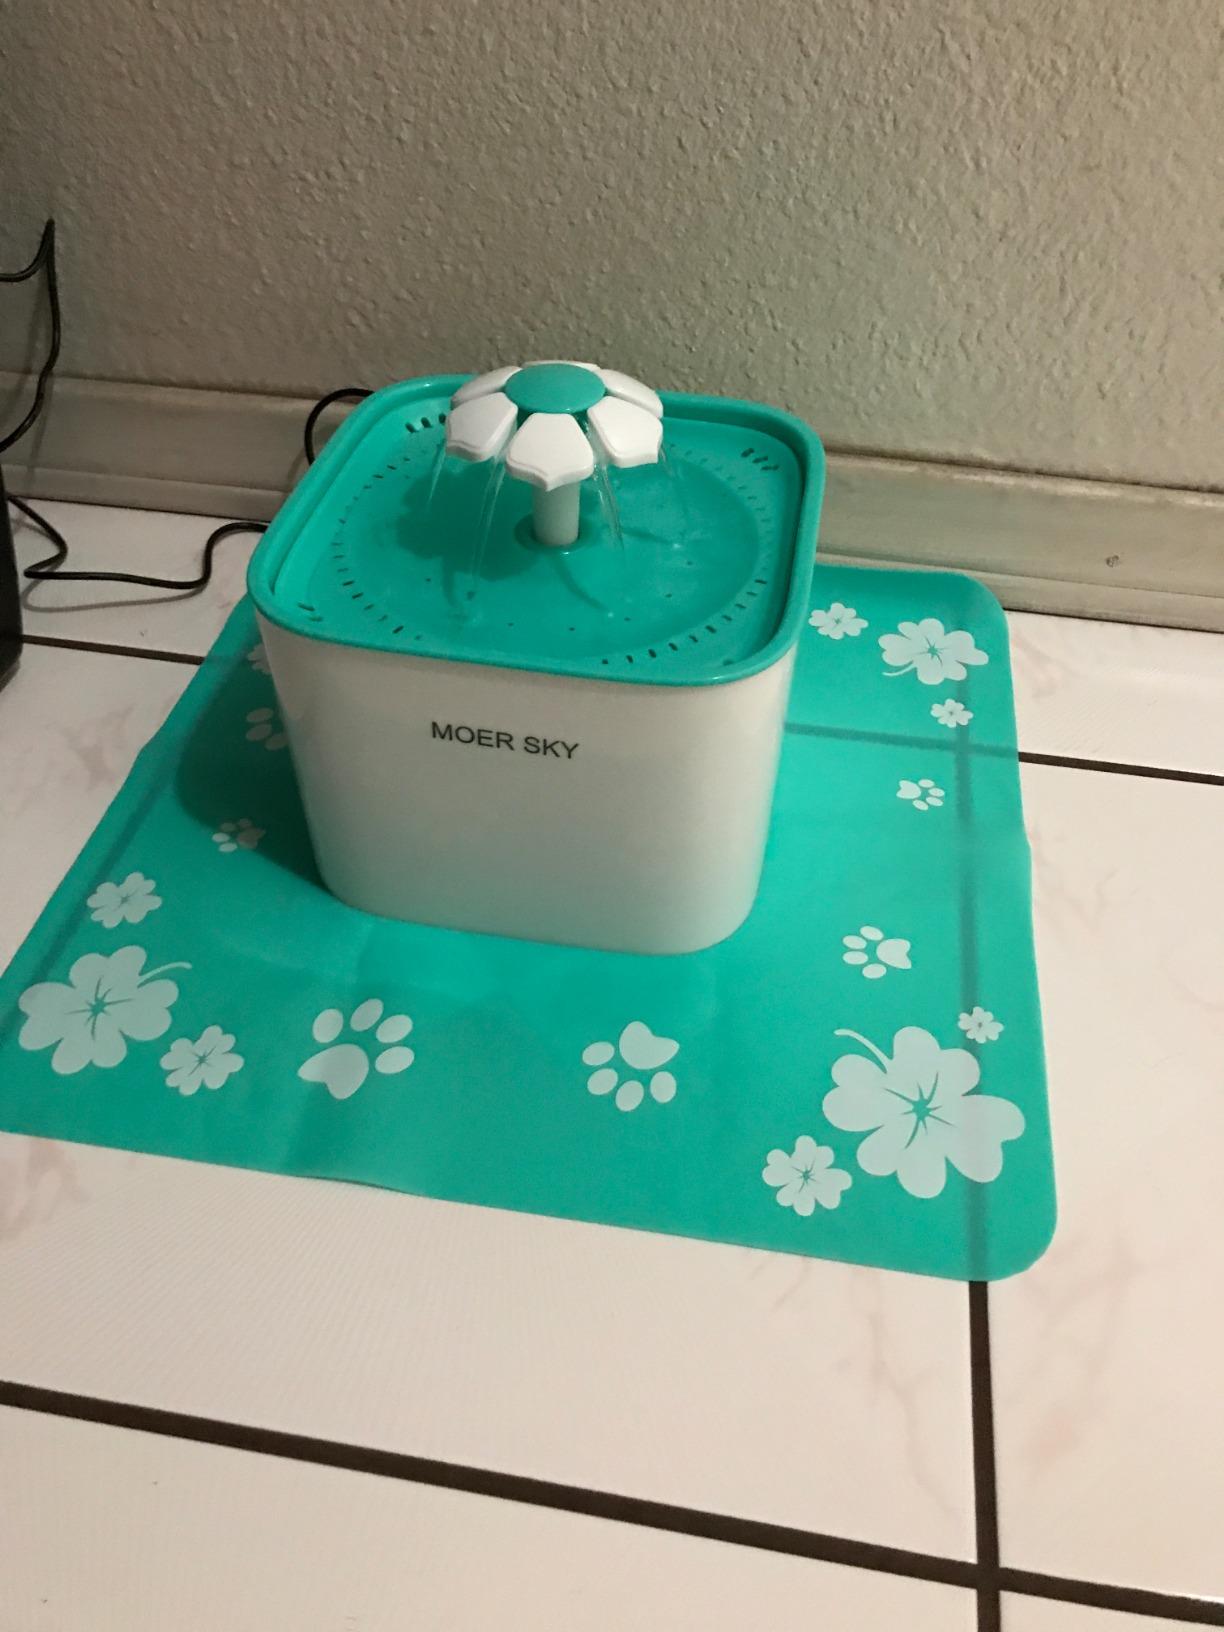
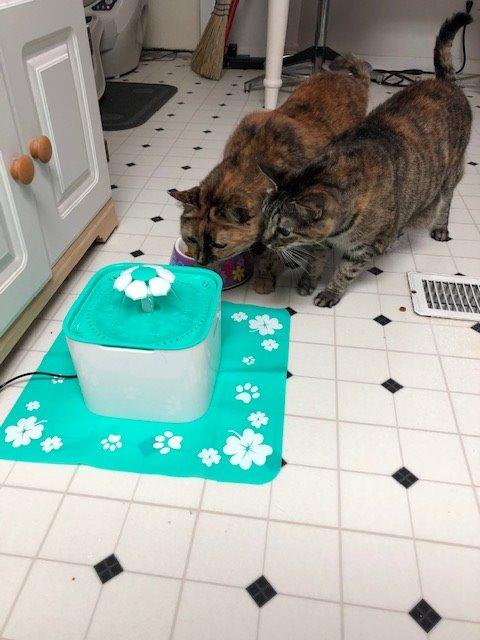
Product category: items_bowl
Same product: yes